Zatoichi: The Last

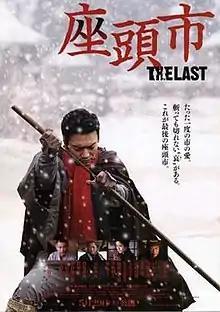
Theatrical release poster

is a 2010 samurai film directed by Junji Sakamoto and starring Shingo Katori in the role of Zatoichi.